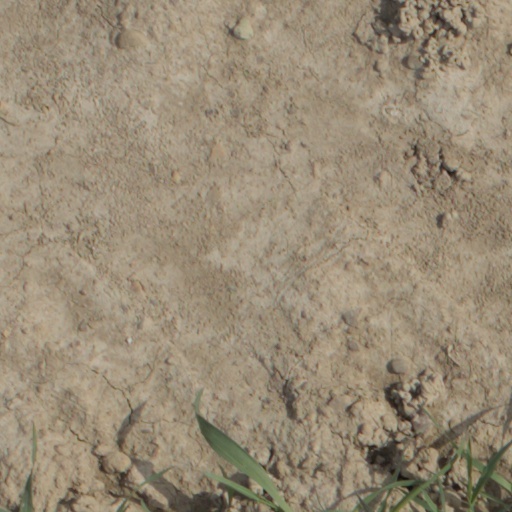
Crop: wheat